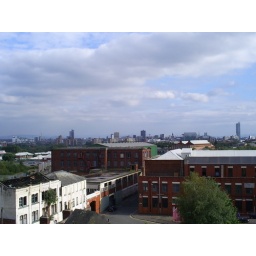
Taken from the roof of the old Pendleton Co-Op building in Salford